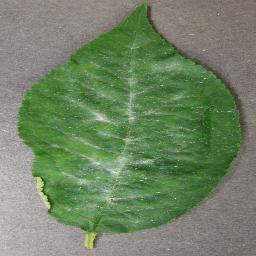
Label: Cherry___Powdery_mildew